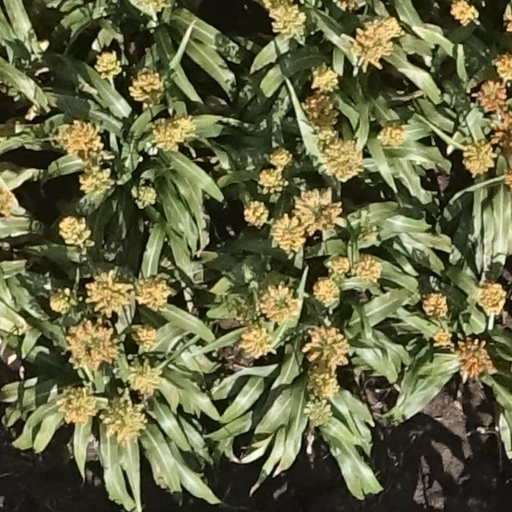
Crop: sorghum